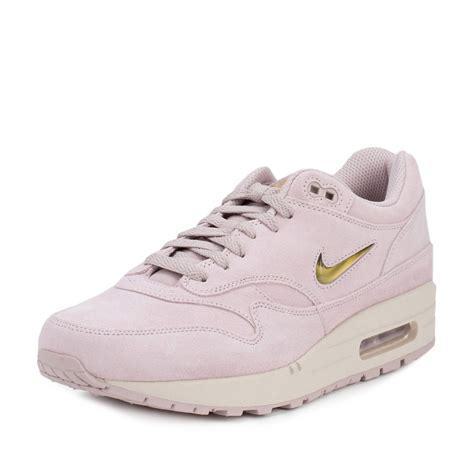
Brand: Nike
Model: 1